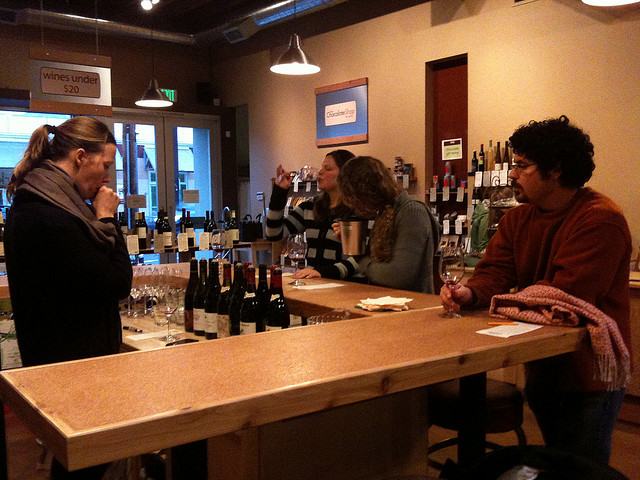
user: Given an image and a question. Answer the question in a short answer. Question: Where can i buy those lights hanging from the ceiling? Short Answer:
assistant: home depot